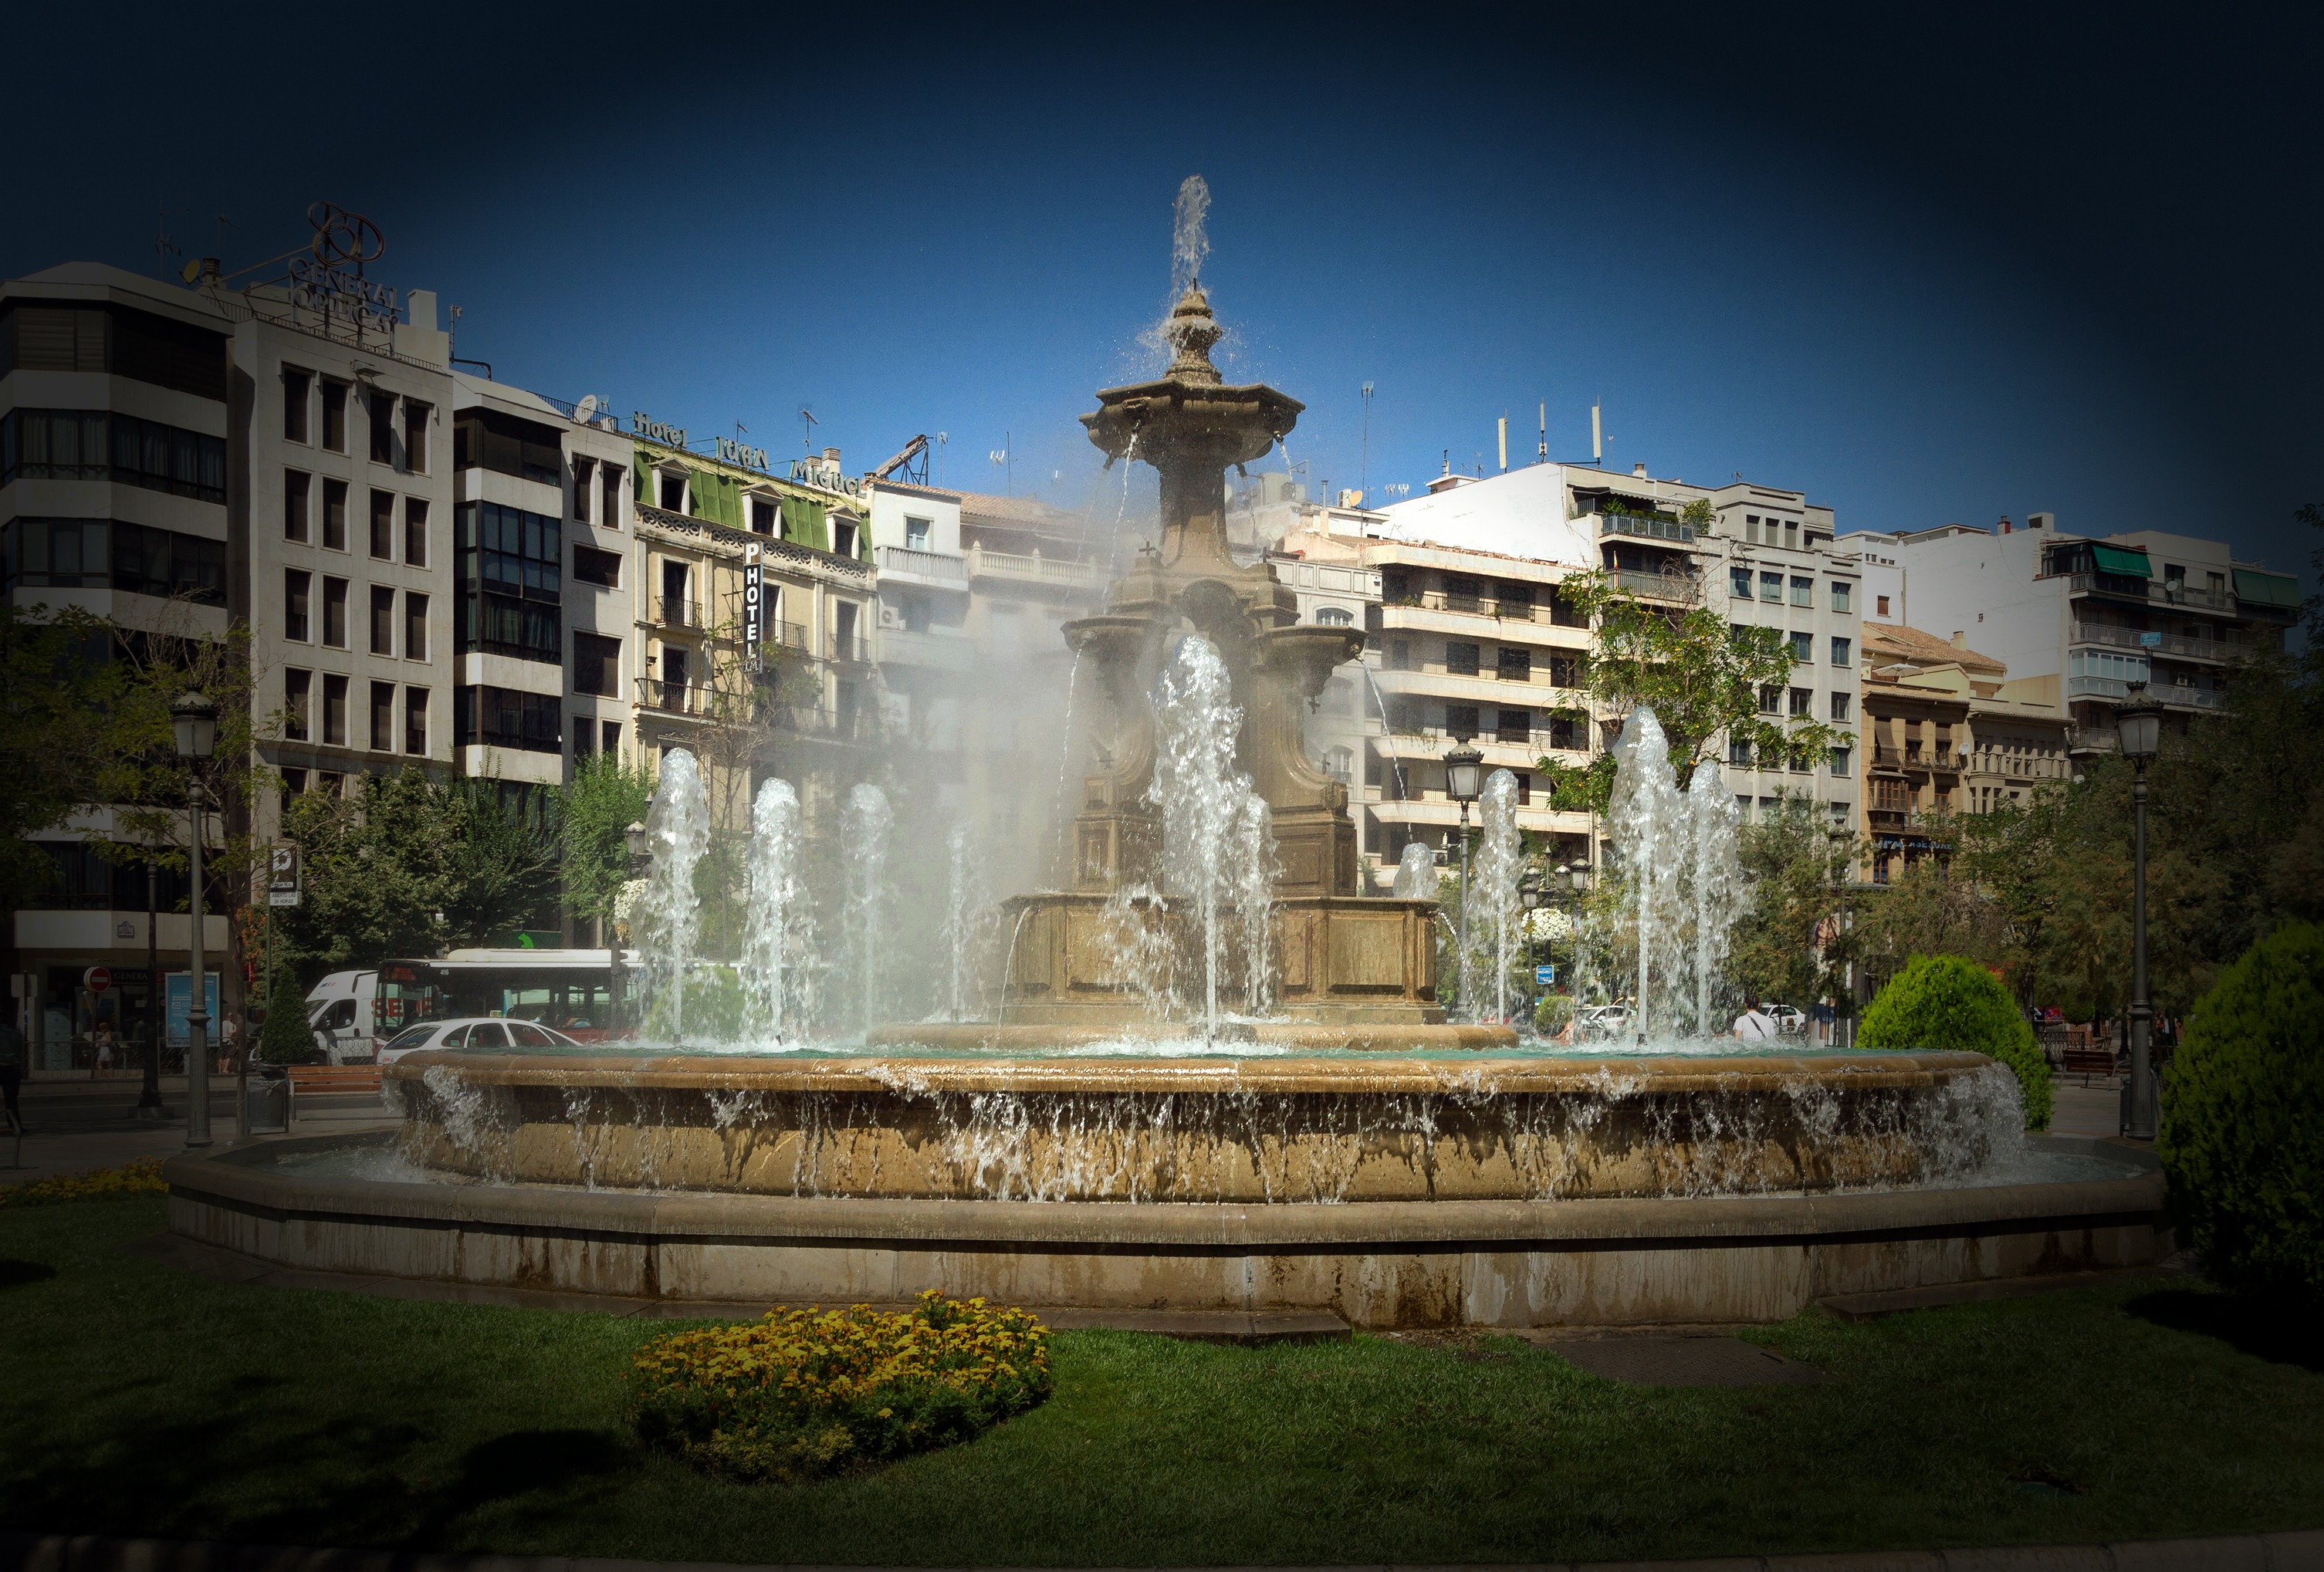
water, architecture, palace, city, urban, cityscape, reflection, plaza, landmark, sculpture, outside, spain, buildings, vignette, fountain, town square, granada, water feature, cities, urban area, human settlement